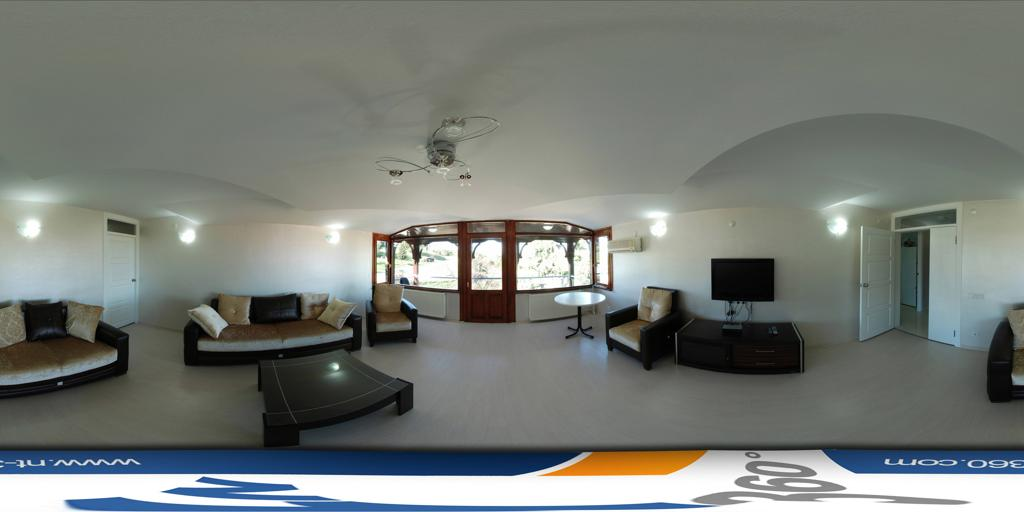
Referred object: the flat-screen TV on the cabinet

Referred object: turn right to face the television on the stand

Referred object: the armchair opposite the central sofa